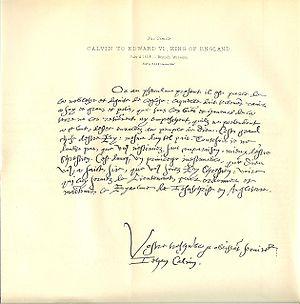
Jean Calvin, né le 10 juillet 1509 à Noyon et mort le 27 mai 1564 à Genève, est un théologien français, un important réformateur, et un pasteur emblématique de la Réforme protestante du XVIᵉ siècle, notamment pour son apport à la doctrine dite du calvinisme.